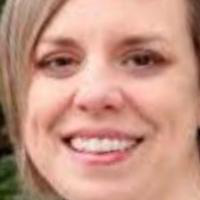
Age group: age 31-40